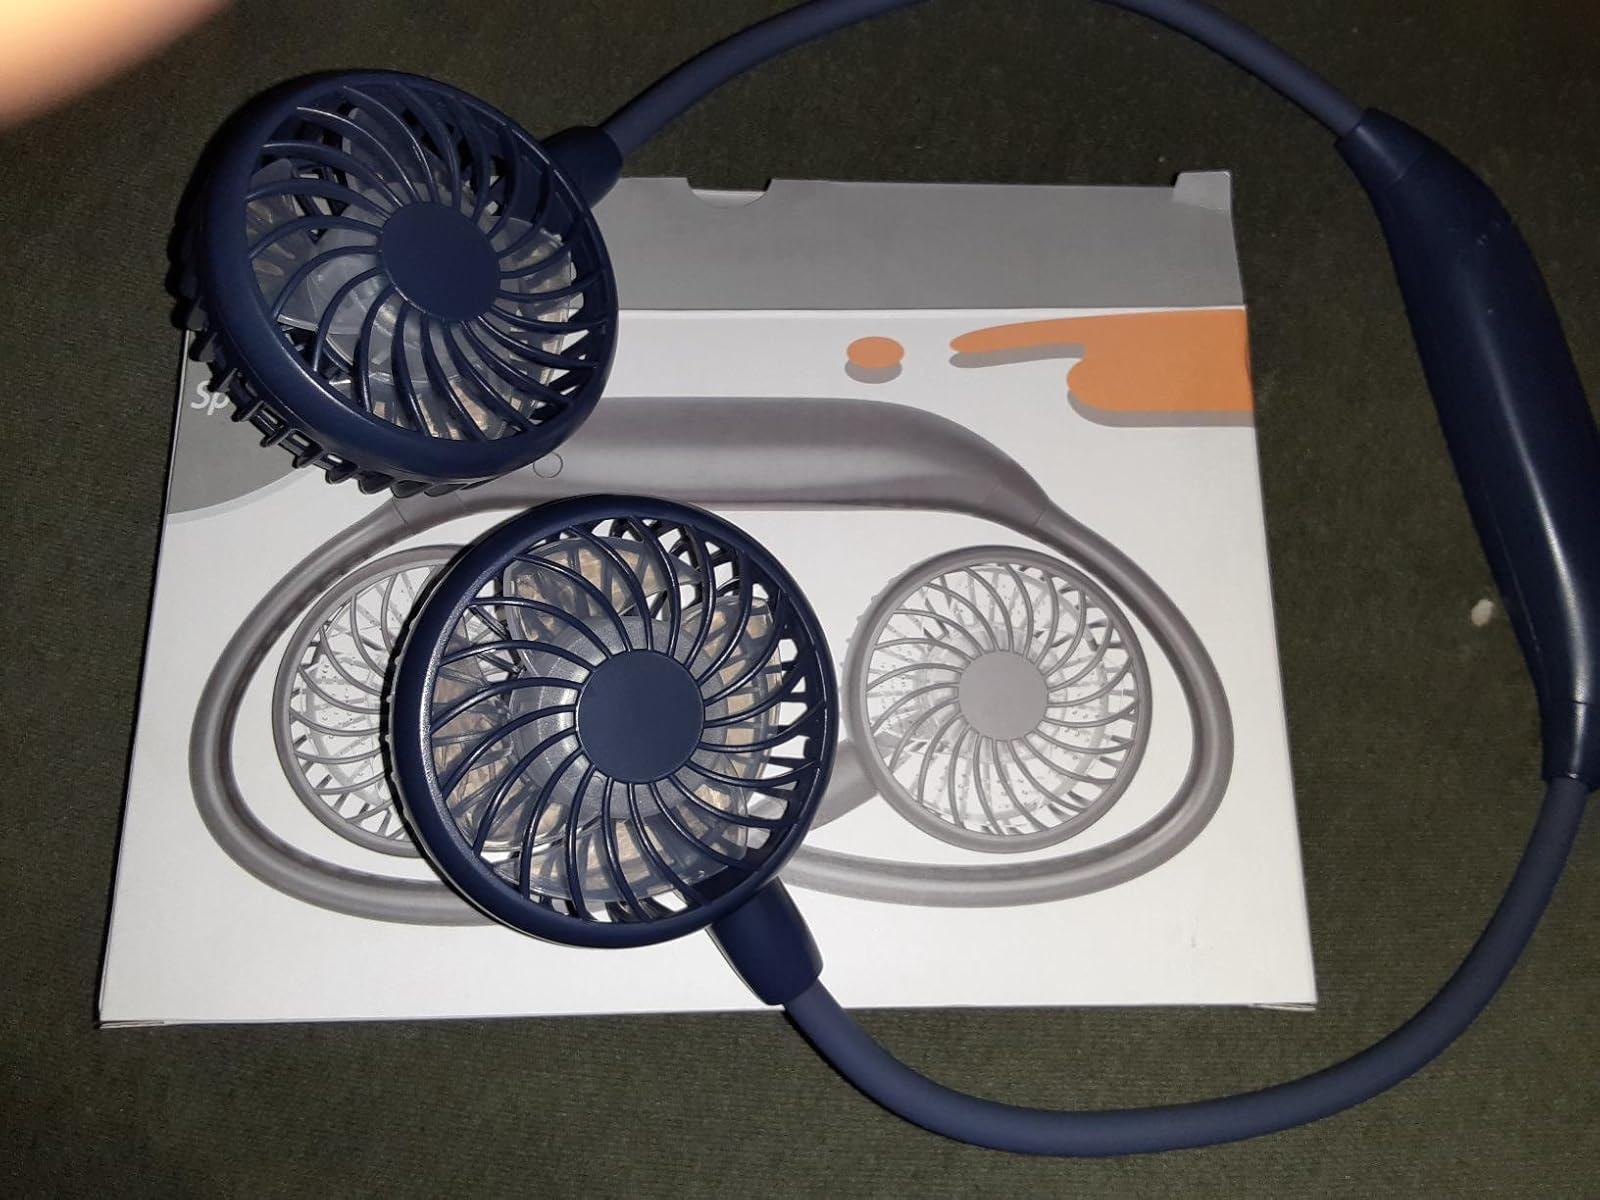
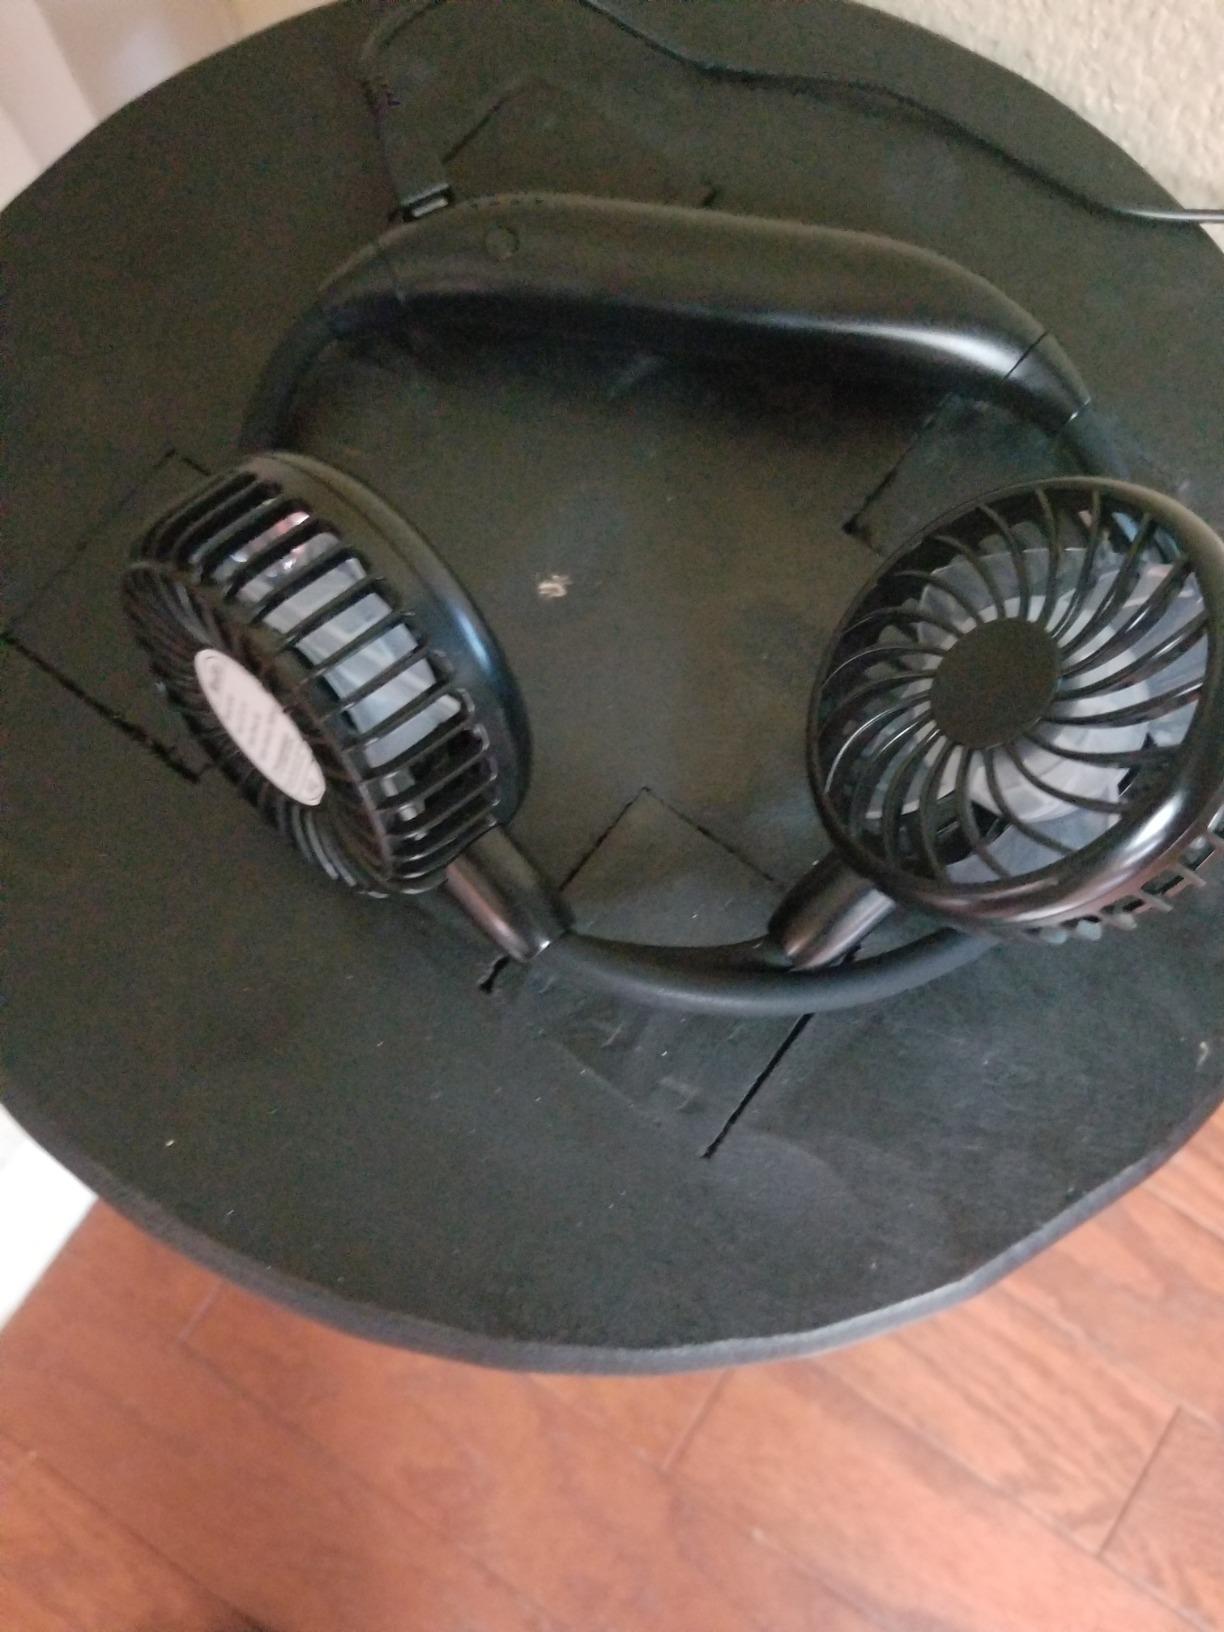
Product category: fan
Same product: no